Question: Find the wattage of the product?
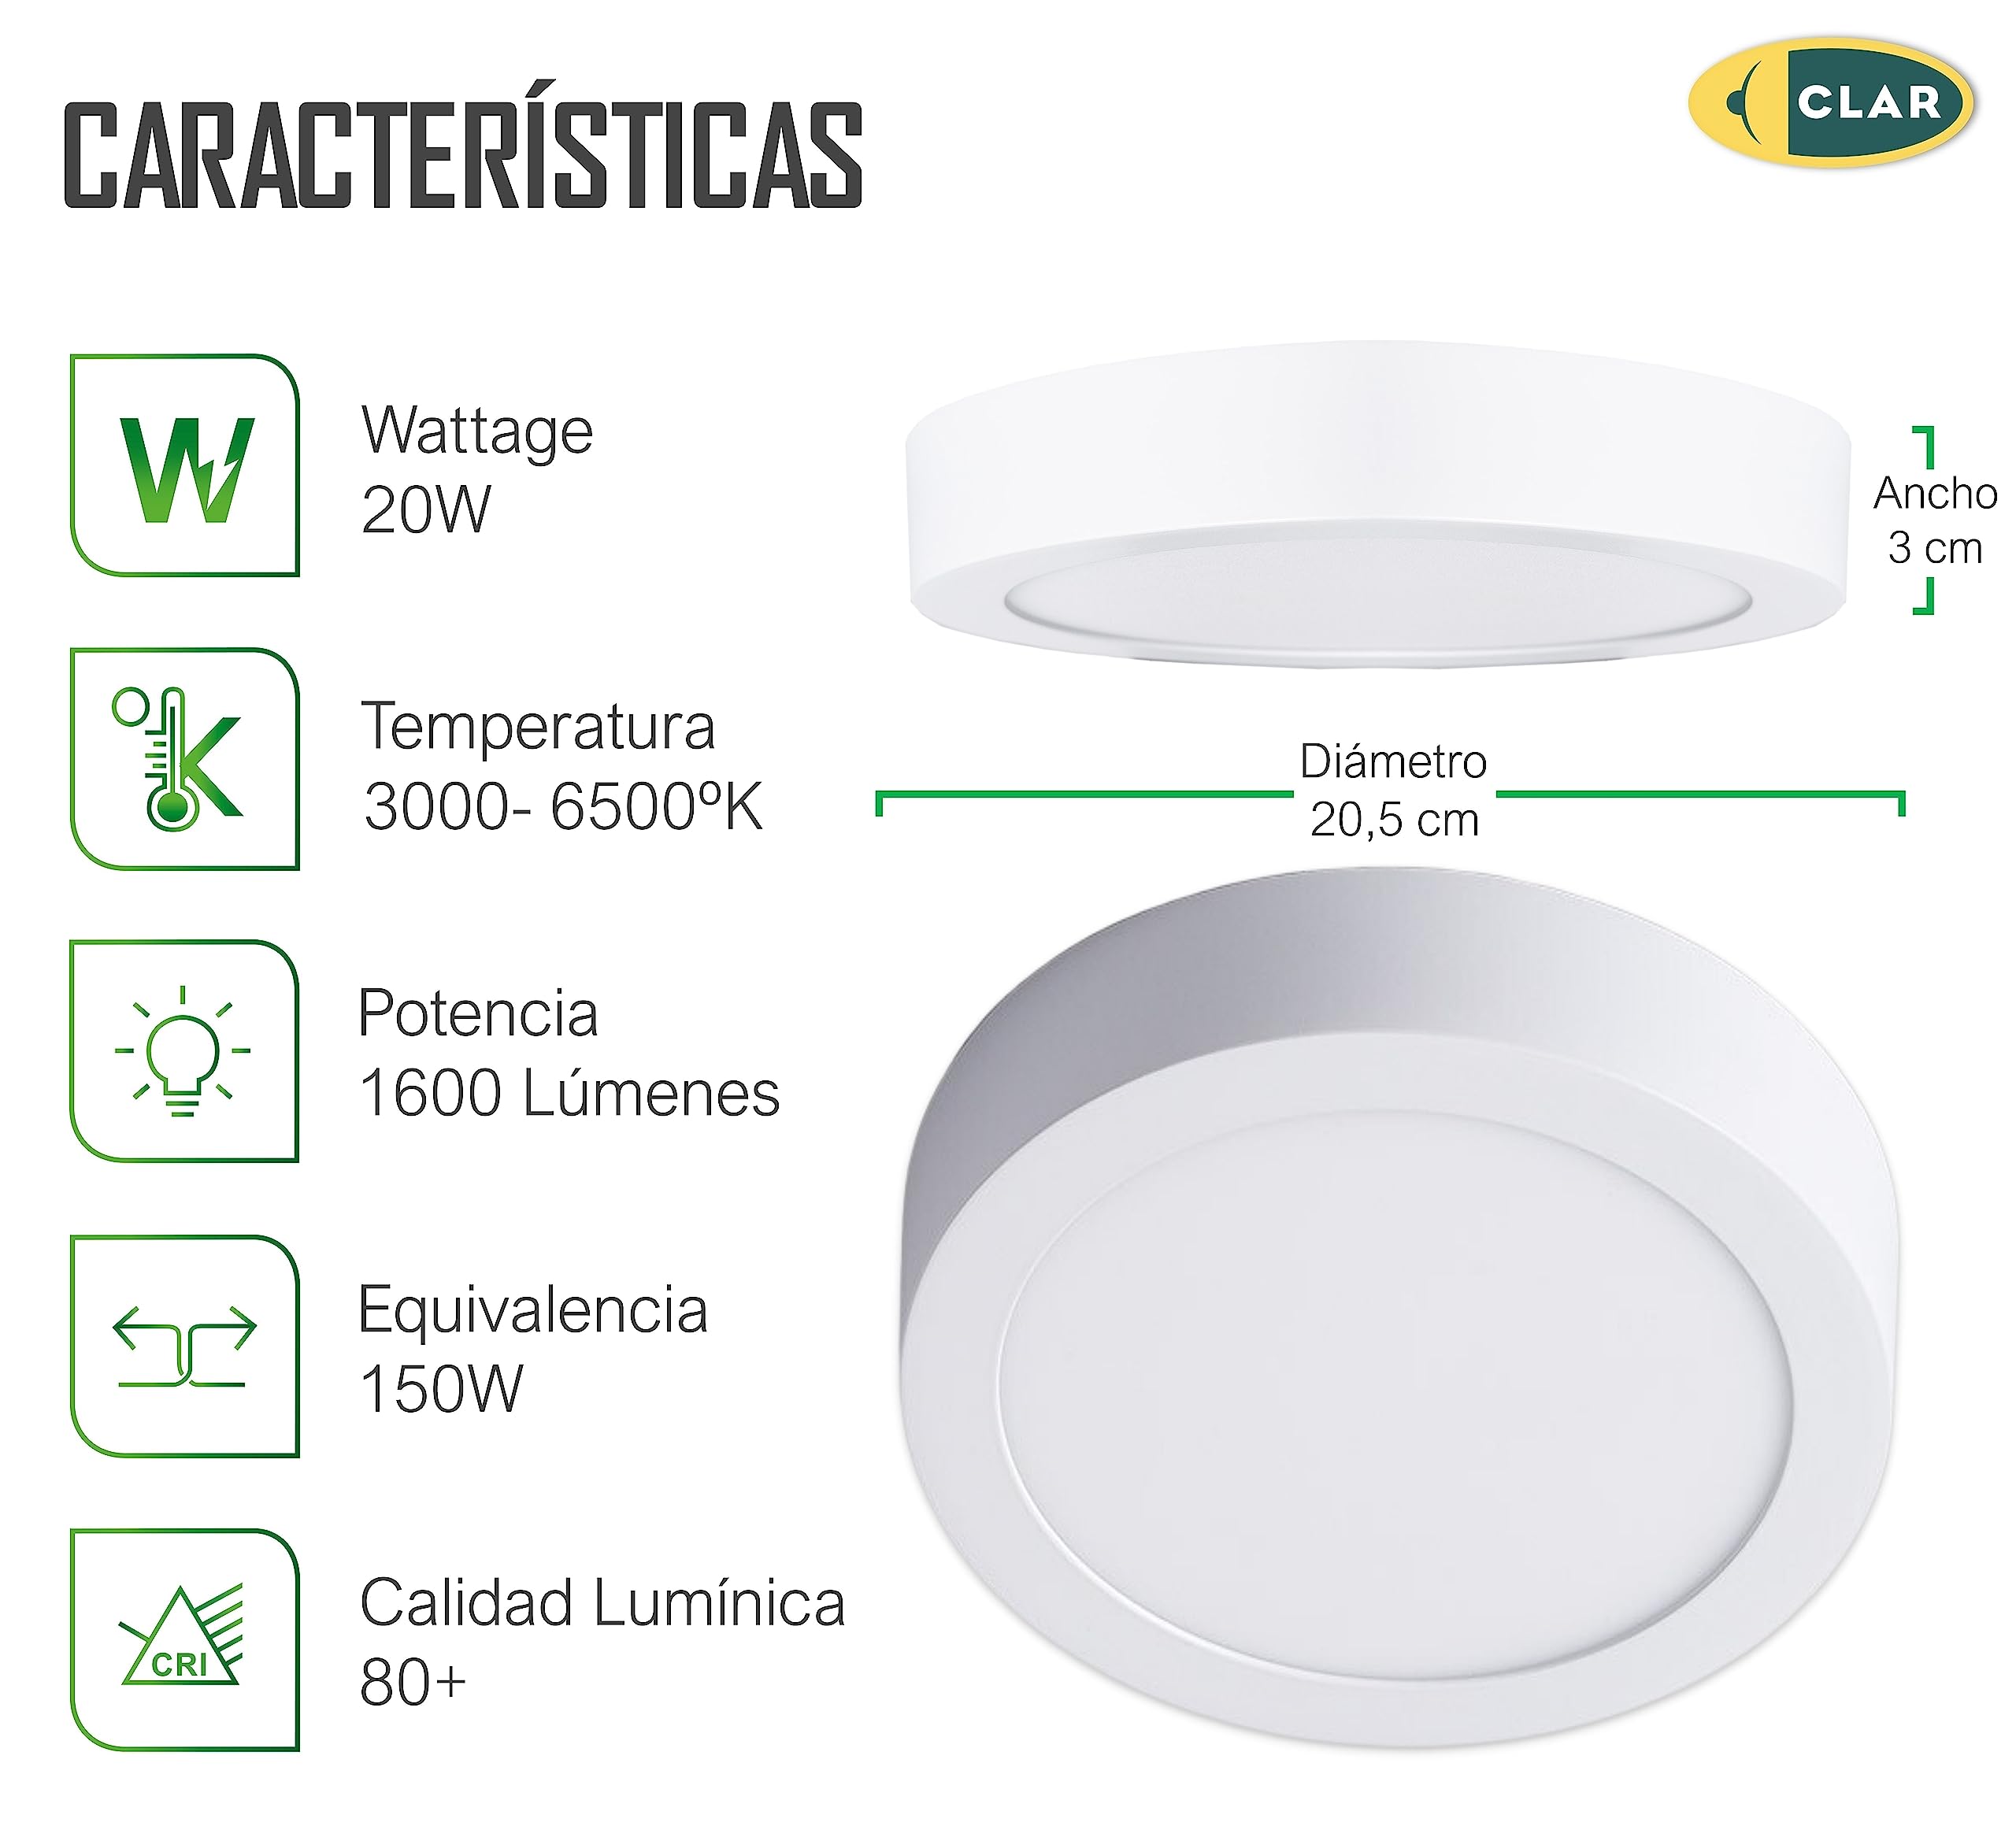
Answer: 150.0 watt